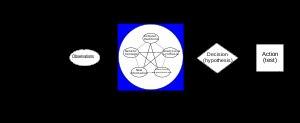
La boucle OODA ou cycle de Boyd est un concept inventé par le pilote de chasse John Boyd de l'United States Air Force en 1960 pour conceptualiser sa facilité à battre tous ses élèves lors de simulations de combats aériens, en itérant rapidement quatre processus : Observe, Orient, Decide and Act. À l'usage, ce concept s'est révélé applicable dans bien d'autres situations.
Le colonel John Richard Boyd était un pilote de chasse de l'United States Air Force, chercheur et consultant du Pentagone de la fin du XXᵉ siècle.